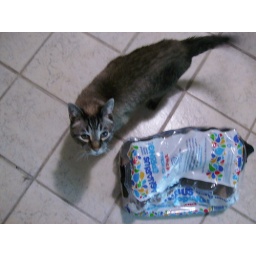
John bob is playing with kitten atli in the water bottle bag.